Danny Aiello

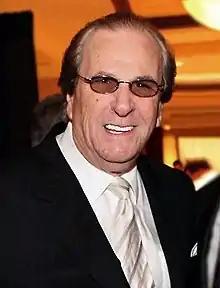
Aiello in 2011

Daniel Louis Aiello Jr. (June 20, 1933 – December 12, 2019) was an American actor. He appeared in numerous motion pictures, including "The Godfather Part II" (1974), "The Front" (1976), "Once Upon a Time in America" (1984), "Hide in Plain Sight" (1984), "The Purple Rose of Cairo" (1985), "Moonstruck" (1987), "Harlem Nights" (1989), "Do the Right Thing" (1989), "Jacob's Ladder" (1990), "Hudson Hawk" (1991), "Ruby" (1992), "" (1994), "2 Days in the Valley" (1996), "Dinner Rush" (2000), and "Lucky Number Slevin" (2006). He played Don Domenico Clericuzio in the miniseries "The Last Don" (1997).